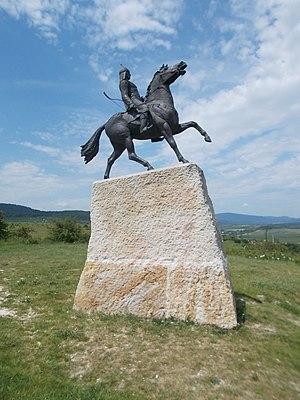
Cet article recense les statues équestres en Hongrie.